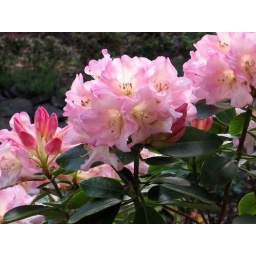
Outside of my bedroom patio door, in University Place, Washington. I also have them planted up the hill in back.